János Sylvester

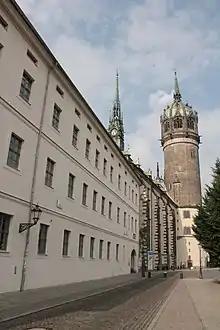
Schlossplatz Wittenberg

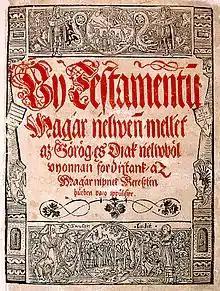
Sylvester's Bible

He was born into a middle-class family at Szinérváralja in Hungary.